First Battle of Picardy

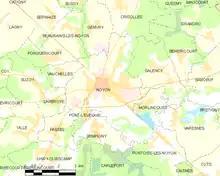

On 18 September, the French advance was stopped on a south-east to north-west line at Carlepont on the south bank of the Oise and Noyon on the north bank, which ended the first French outflanking move. Joffre dissolved the Second Army in Lorraine and sent General Noël de Castelnau and the Second Army headquarters to the north of the Sixth Army, to take over the IV and XIII Corps, along with the 1st, 5th, 8th and 10th Cavalry divisions of the French II Cavalry Corps (General Louis Conneau) from the Sixth Army. The XIV Corps was transferred from the First Army and XX Corps from the original Second Army to assemble south of Amiens, screened by the 81st, 82nd, 84th and 88th Territorial divisions, to protect French communications. The new French Second Army prepared to begin an advance on 22 September, on a line from Lassigny north to Roye and Chaulnes around the German flank.